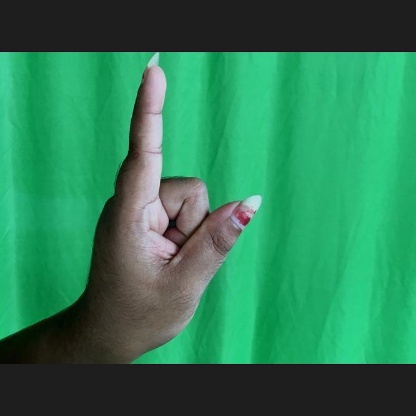
Mudra: Suchi